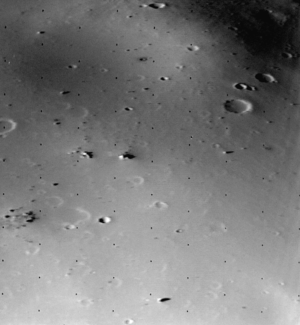
Déimos, en désignation systématique Mars II, est le plus petit et le plus éloigné des deux satellites naturels de Mars.
Le régolite est en pédologie la partie du sol recouvrant la roche-mère, qui peut contenir du matériel meuble, comme de la poussière ou de la terre, et des roches saines. Il désigne sur les planètes sans atmosphère ou les satellites naturels la couche de poussière produite par l'impact des météorites à la surface. Le régolite peut être autochtone s'il provient de l'altération des roches en présence ou allochtone lorsqu'il est amené par un processus quelconque. En géologie sédimentaire, on utilise plus fréquemment le terme général de formation superficielle pour désigner le régolite.
Il y a deux cratères répertoriés sur Déimos, une des lunes de Mars.